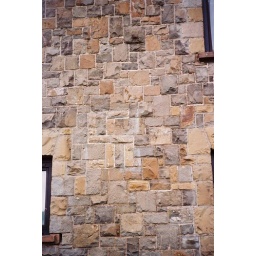
A wall at the US Army base in Baumholder, Germany